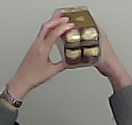
Product: rocher_chocolate